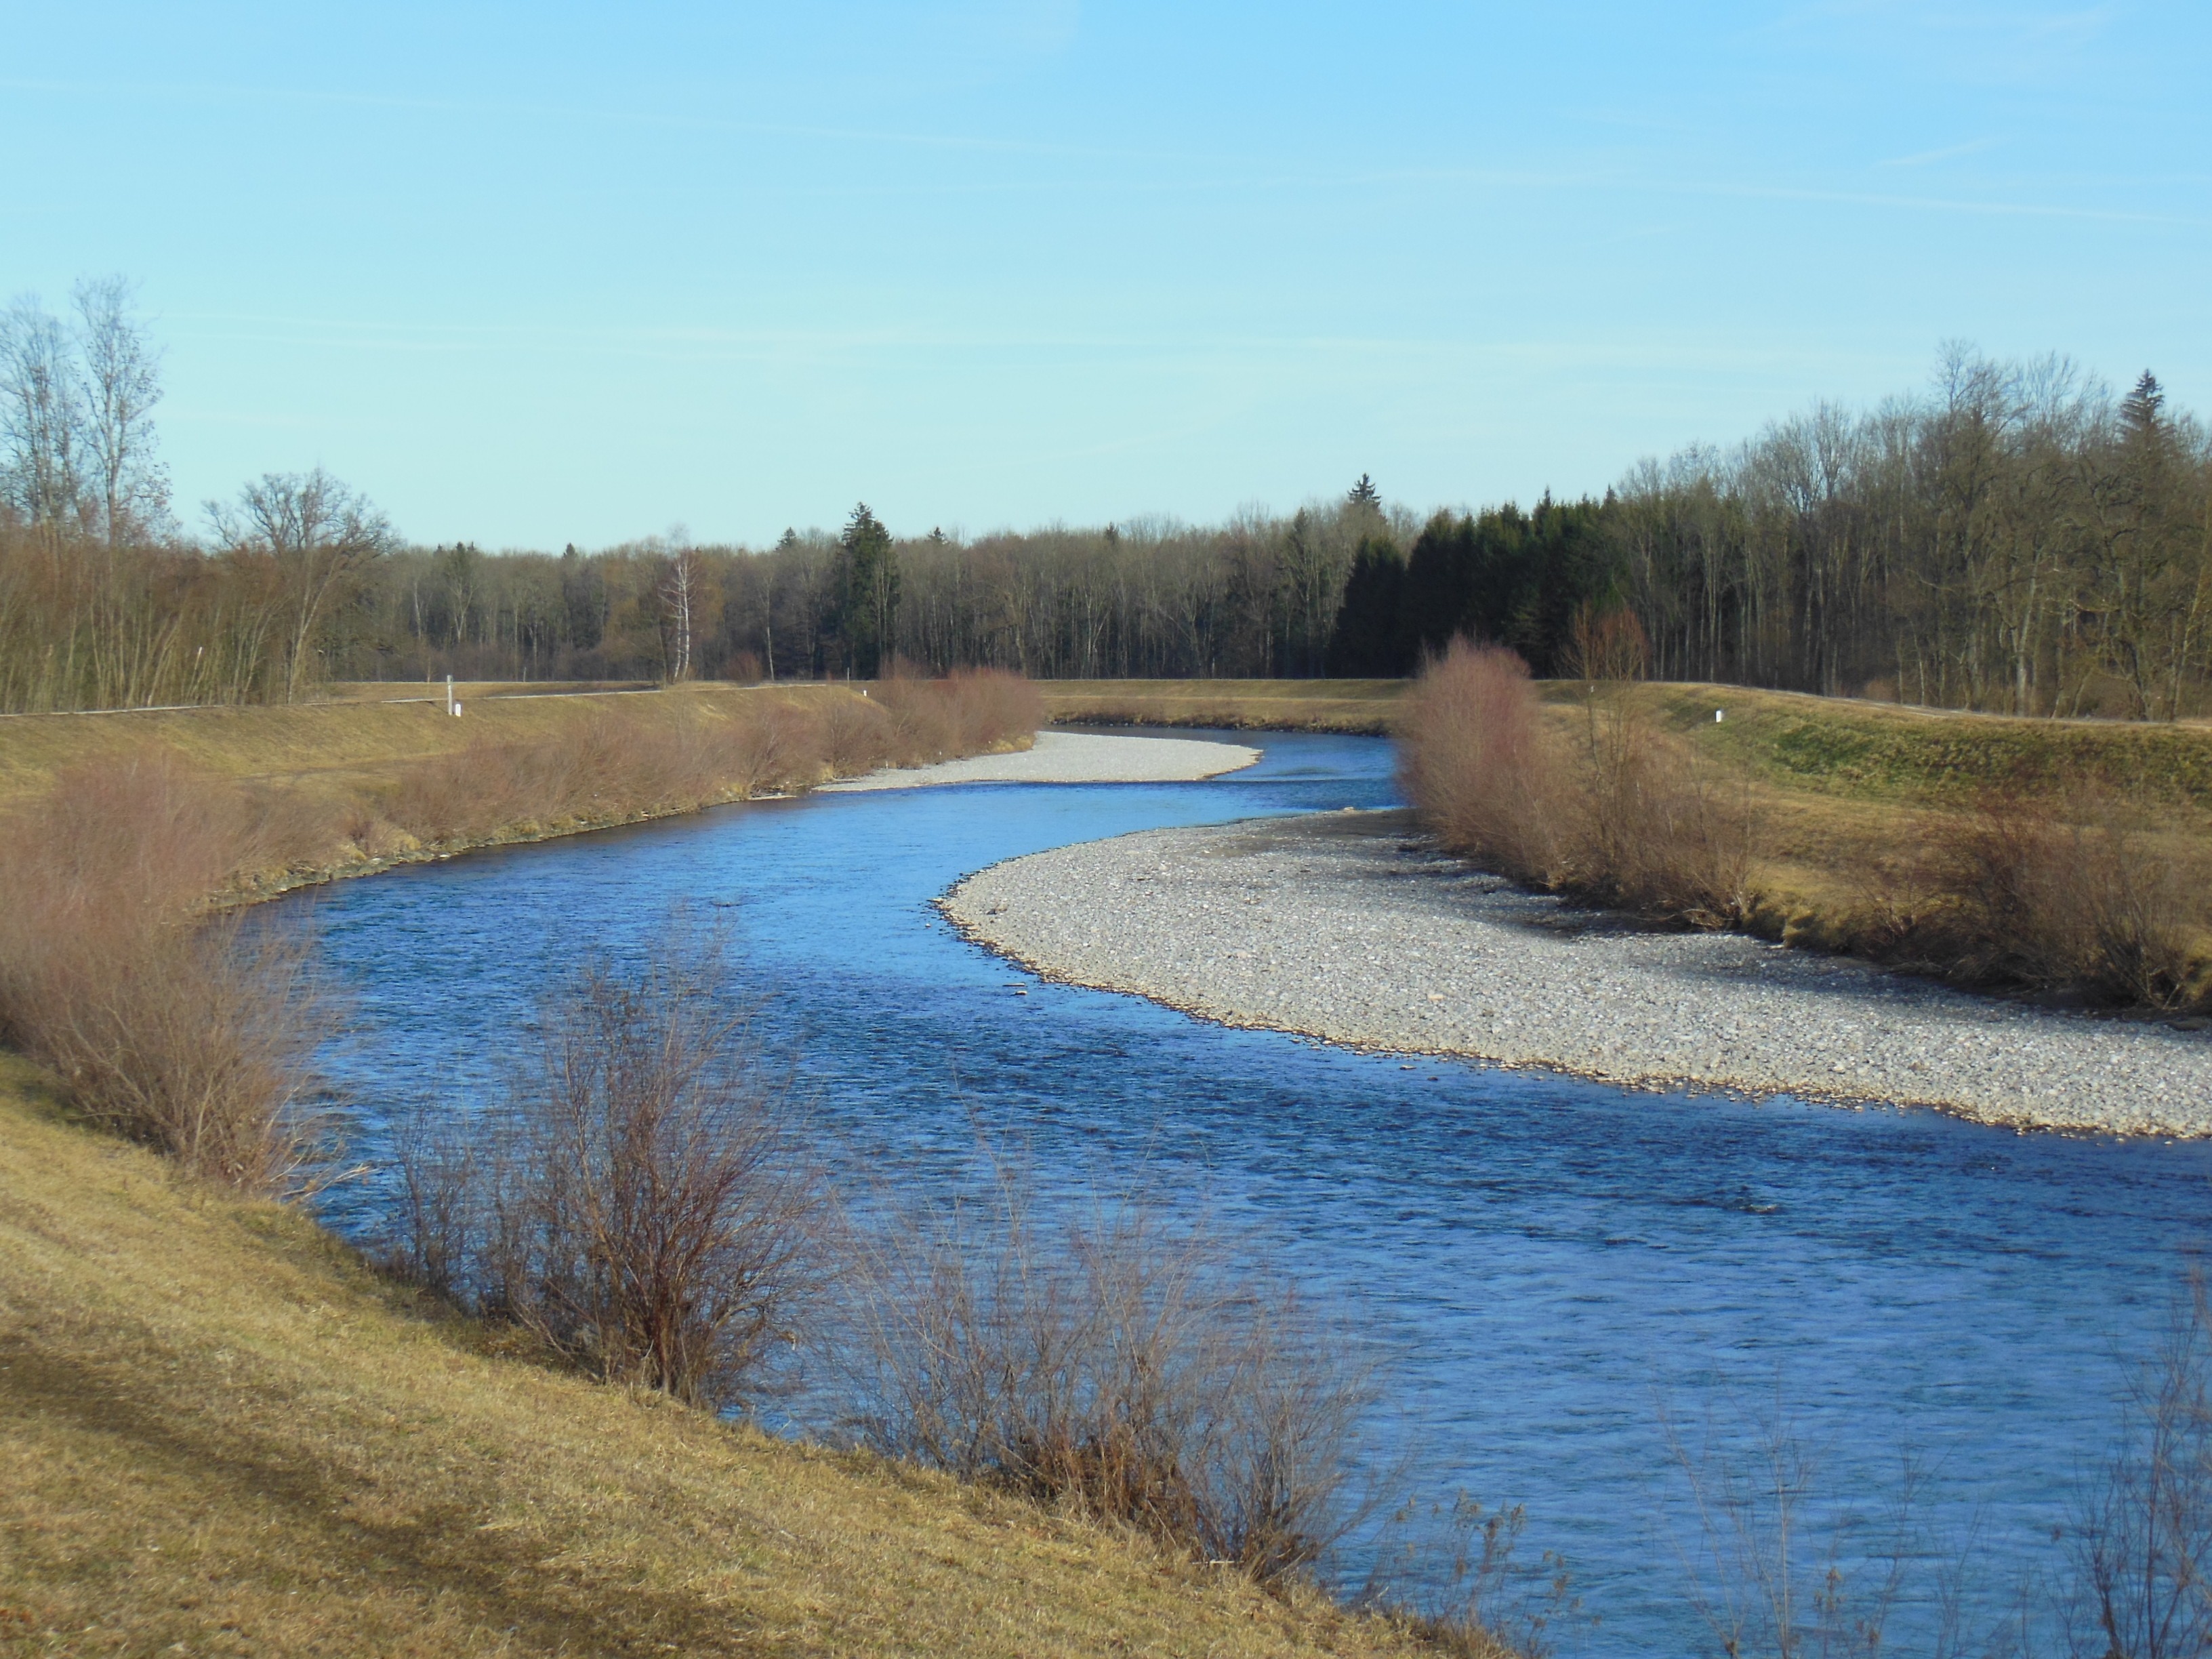
water, grass, marsh, lake, river, canal, pond, spring, reservoir, waterway, body of water, bank, bushes, wetland, bavaria, upper bavaria, chiemgau, gravel bed, fish pond, overseas at the chiemsee, gravel bank, tyrolean ache